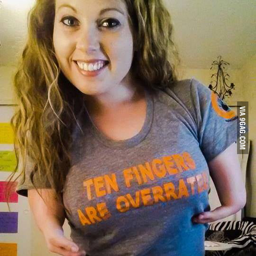
she has no arms and a great sense of humor .